Holroyd, New South Wales

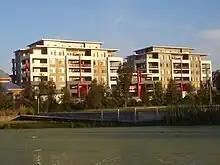
Brickworks apartments

The suburb of Holroyd was created when the New South Wales Geographical Names Board sought to define suburb boundaries in 1999. Holroyd Council Local Government Area did not have a specific suburb of the same name and had to create one to satisfy the State Government requirements as carried out by the Geographical Names Board. The suburb named Holroyd was gazetted in 1999 with boundaries being Walpole Street (north), Neil Street (south) the railway line (east) and Pitt Street (west). There was a change to the boundary in 2001 with the northern boundary extended to the freeway.